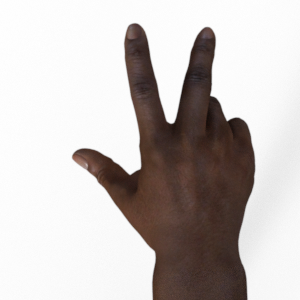
Label: scissors